Business career of Elon Musk

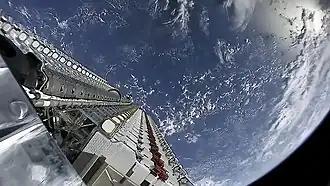
50 Starlink satellites shortly before deployment to low Earth orbit, 2019

In early 2001, Musk became involved with the nonprofit Mars Society and discussed funding plans to place a growth-chamber for plants on Mars. In October of the same year, he traveled to Moscow, Russia with Jim Cantrell, Adeo Ressi, and future Administrator of NASA, Michael D. Griffin to buy refurbished intercontinental ballistic missiles (ICBMs) that could send the greenhouse payloads into space. He met with the companies Lavochkin and ISC Kosmotras; however, Musk was seen as a novice and the group returned to the United States without an agreement to purchase Russian launch services. In February 2002, the group returned to Russia to look for three ICBMs. They had another meeting with ISC Kosmotras and were offered one rocket for $8 million, which Musk rejected. He instead decided to start a company that could build affordable rockets. With $100 million of his own money, Musk founded SpaceX in May 2002 and became the company's CEO and chief engineer.